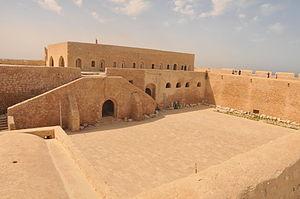
Cour intérieure du Borj El Kébir de Mahdia, Tunisie
Le Borj El Kebir, appelé aussi kasbah, est une forteresse militaire ottomane du XVIᵉ siècle située sur la presqu'île de Mahdia, en Tunisie.
Mahdia est une ville côtière tunisienne située au centre-est du pays, à environ 200 kilomètres au sud de la capitale Tunis. Chef-lieu du gouvernorat du même nom, elle constitue une municipalité comptant 51 833 habitants en 2014.
Cette liste des monuments classés du gouvernorat de Mahdia est une liste des monuments historiques et archéologiques protégés et classés du gouvernorat de Mahdia établie par l'Institut national du patrimoine de Tunisie.